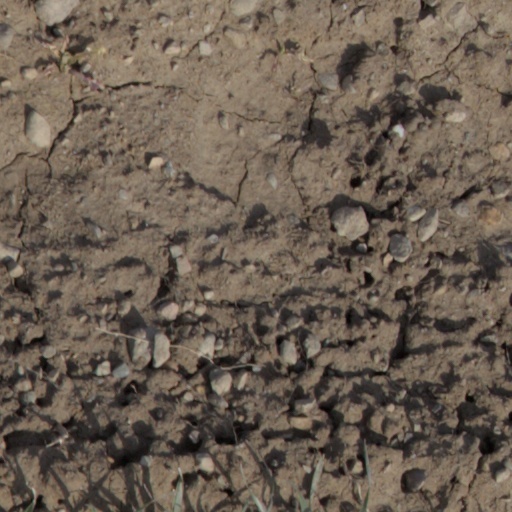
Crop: wheat